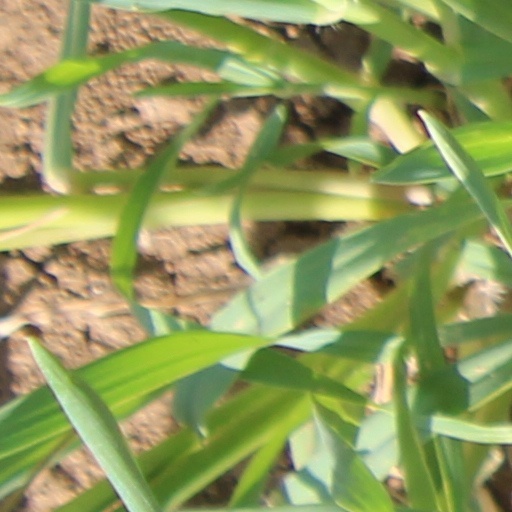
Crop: wheat